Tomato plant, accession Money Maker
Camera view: bottom (45 deg); turntable rotation: 210 degrees
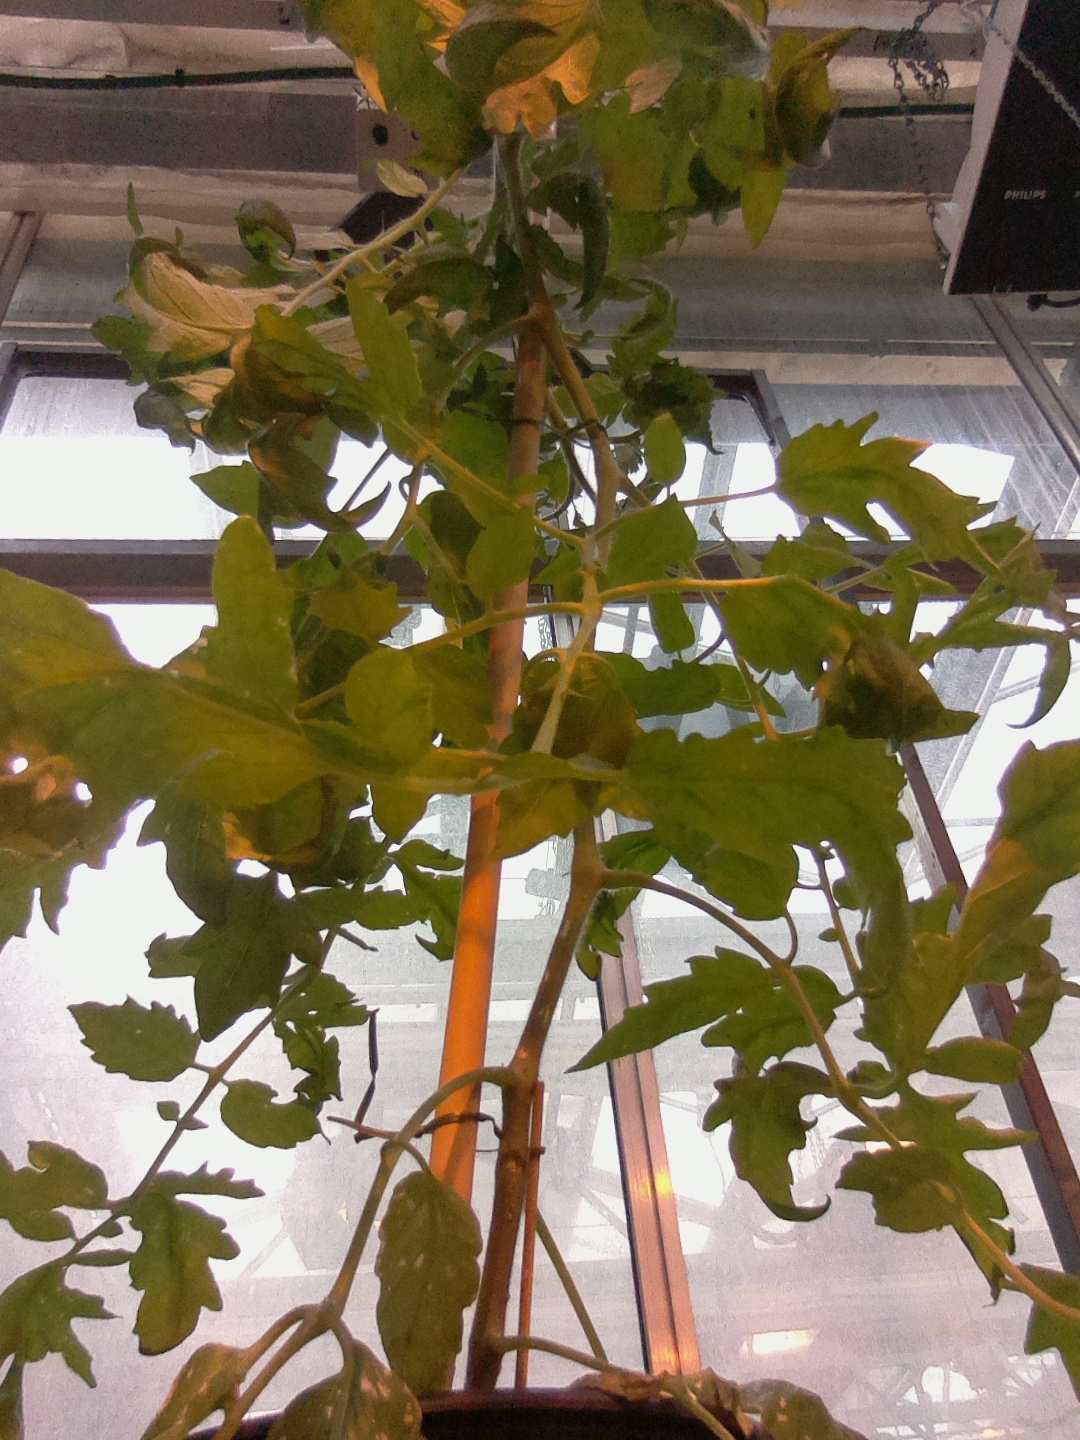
BBCH growth stage 69: End of flowering, 90%-100% of flowers open, more petals falling